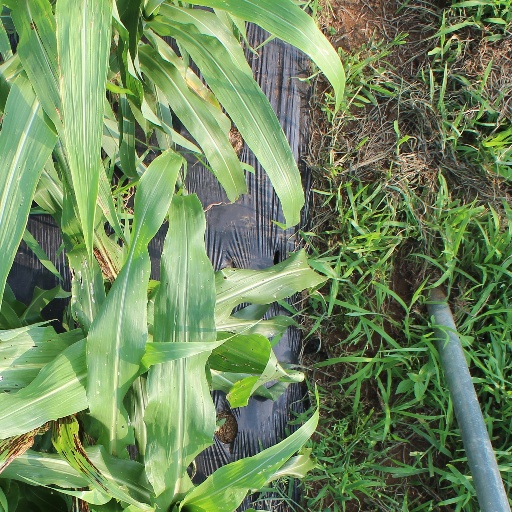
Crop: sorghum